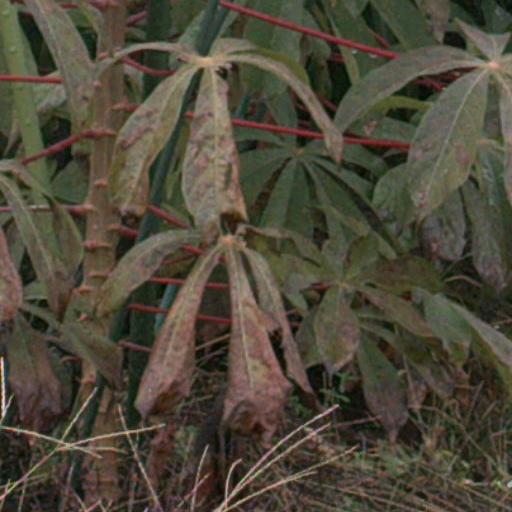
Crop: cassava